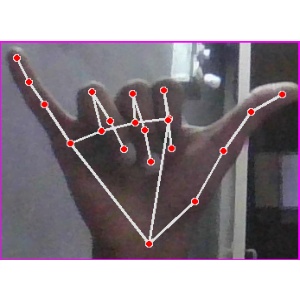
अक्षर: य